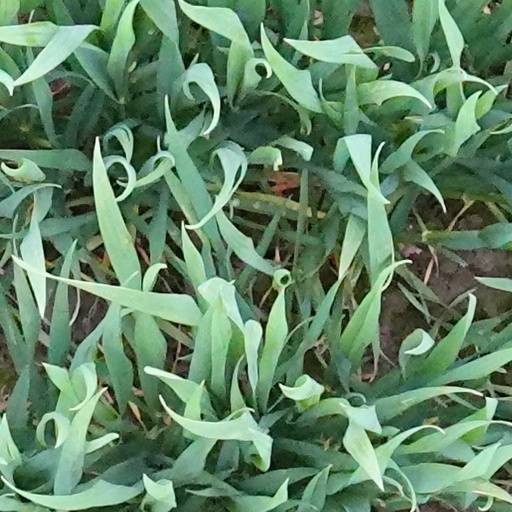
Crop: wheat